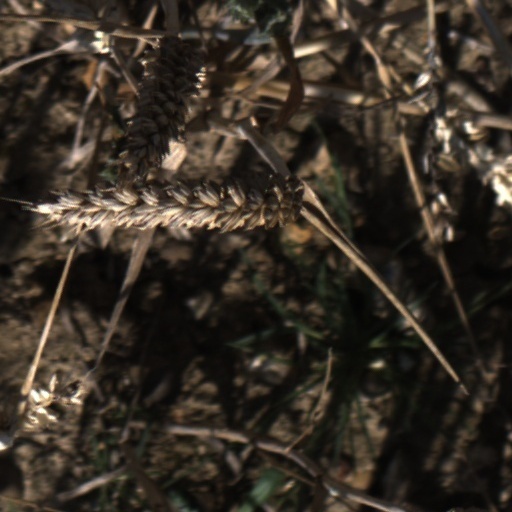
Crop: wheat